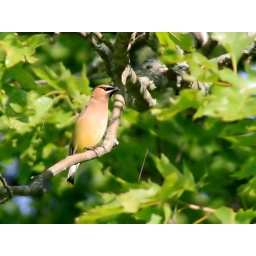
After weeks of hearing them in the trees I finally got a shot of one of these elusive song birds